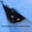
Label: cat